Chevrolet Monza

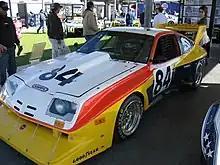
Wynn's DeKon Monza

Chevrolet Monzas participated in the IMSA GT Series powered by Chevrolet Corvette engines. Chevrolet Monzas were the challengers in the new AAGT class. The class was designed to allow such cars to compete with the best GT cars in the world. The 1975 season was launched with the new cars that would compete with the dominating Porsche Carreras. A very liberal set of rules allowed some body panels to be retained – the windshield, the rear window and the roof. Everything else was built from scratch.